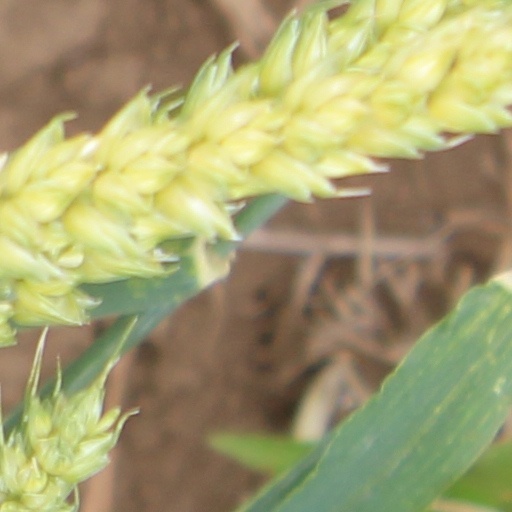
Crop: wheat